Economy of Texas

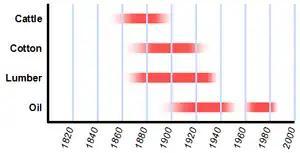
Boom periods of the four major industries that built the early Texas economy

Historically four major business enterprises shaped the Texas economy prior to World War II: cattle and bison, cotton, timber, and oil. The first enterprise to enjoy major success in Texas was cattle and bison. In the early days of Anglo-American settlement, furs and hides were the major products derived from cattle. Beef was not particularly popular in the United States. However, Texas entrepreneurs soon pioneered the beef industry, and demand steadily increased. The cattle industry enjoyed its greatest financial success in the later 1870s and 1880s.